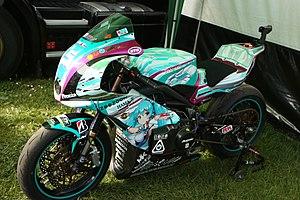
Le Tourist Trophy de l'île de Man est une course de moto qui se déroule sur les routes de l'île de Man pendant la première semaine du mois de juin.